Lumino City

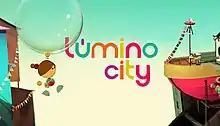

Lumino City is a puzzle adventure video game developed and published by State of Play Games. The game was released for OS X and Windows in December 2014, for iOS in October 2015., and Android for 12 April 2017. It is a sequel to "Lume".